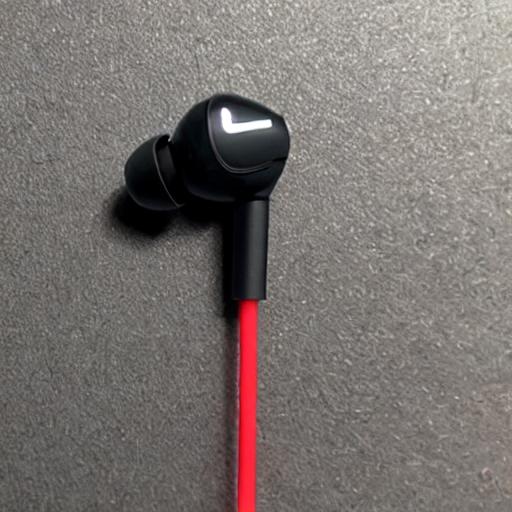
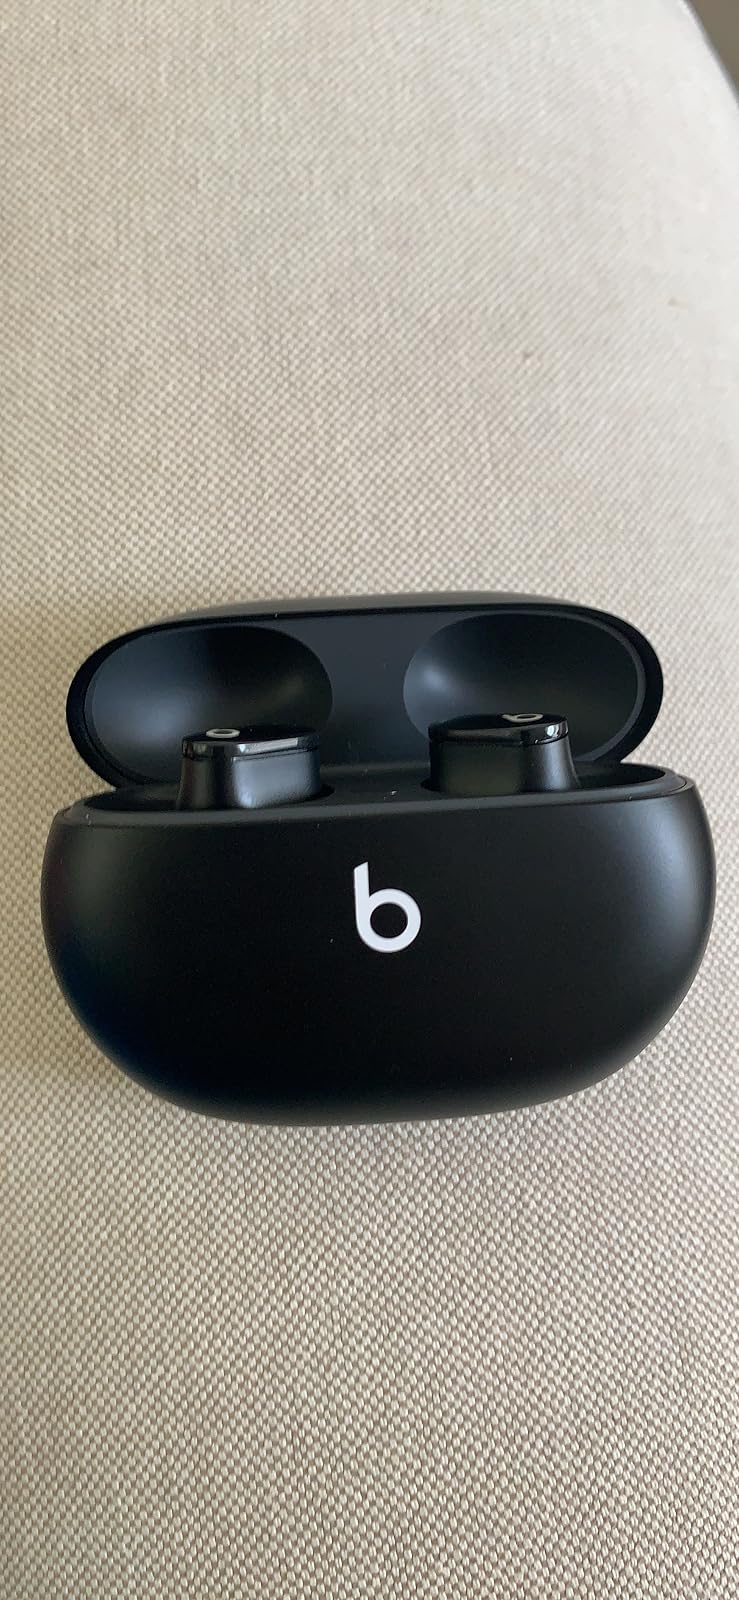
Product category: earbuds
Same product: no